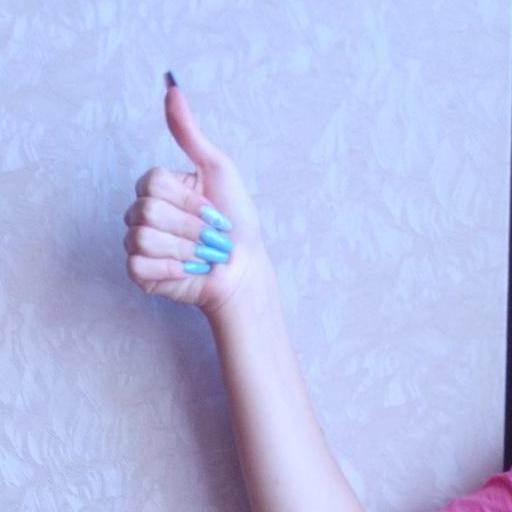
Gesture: like